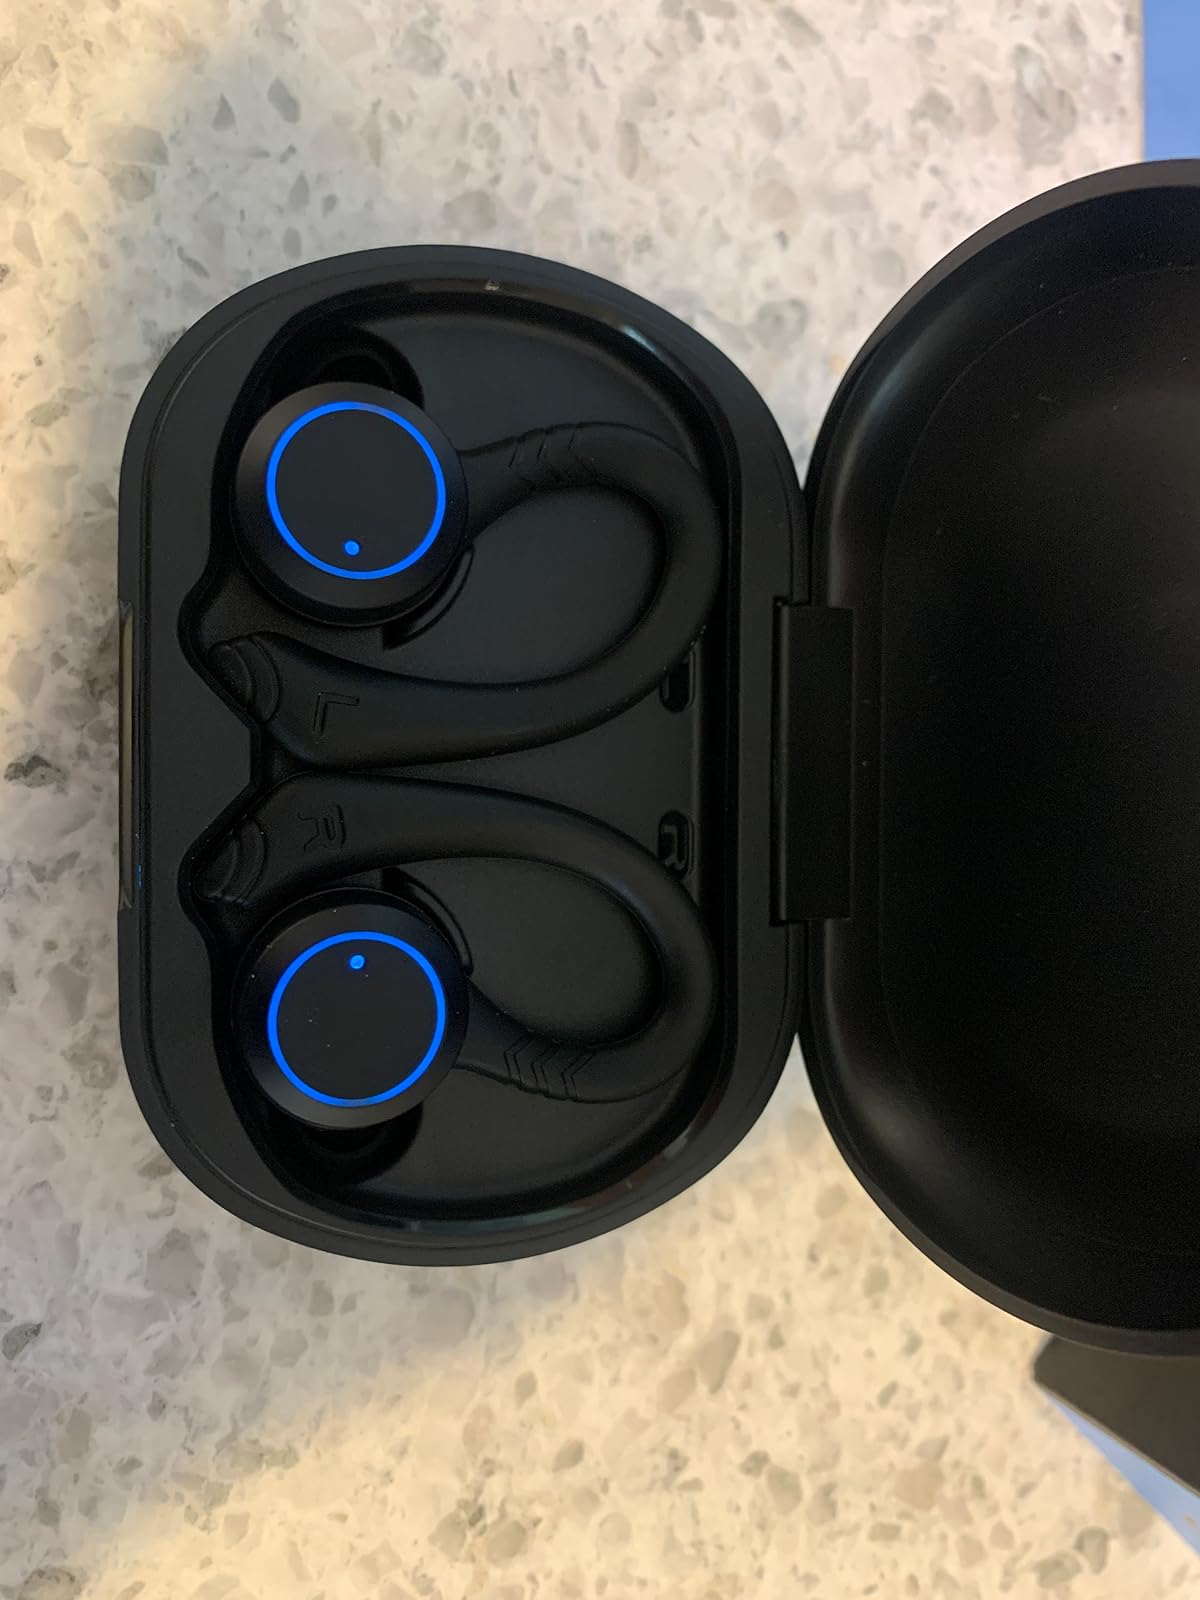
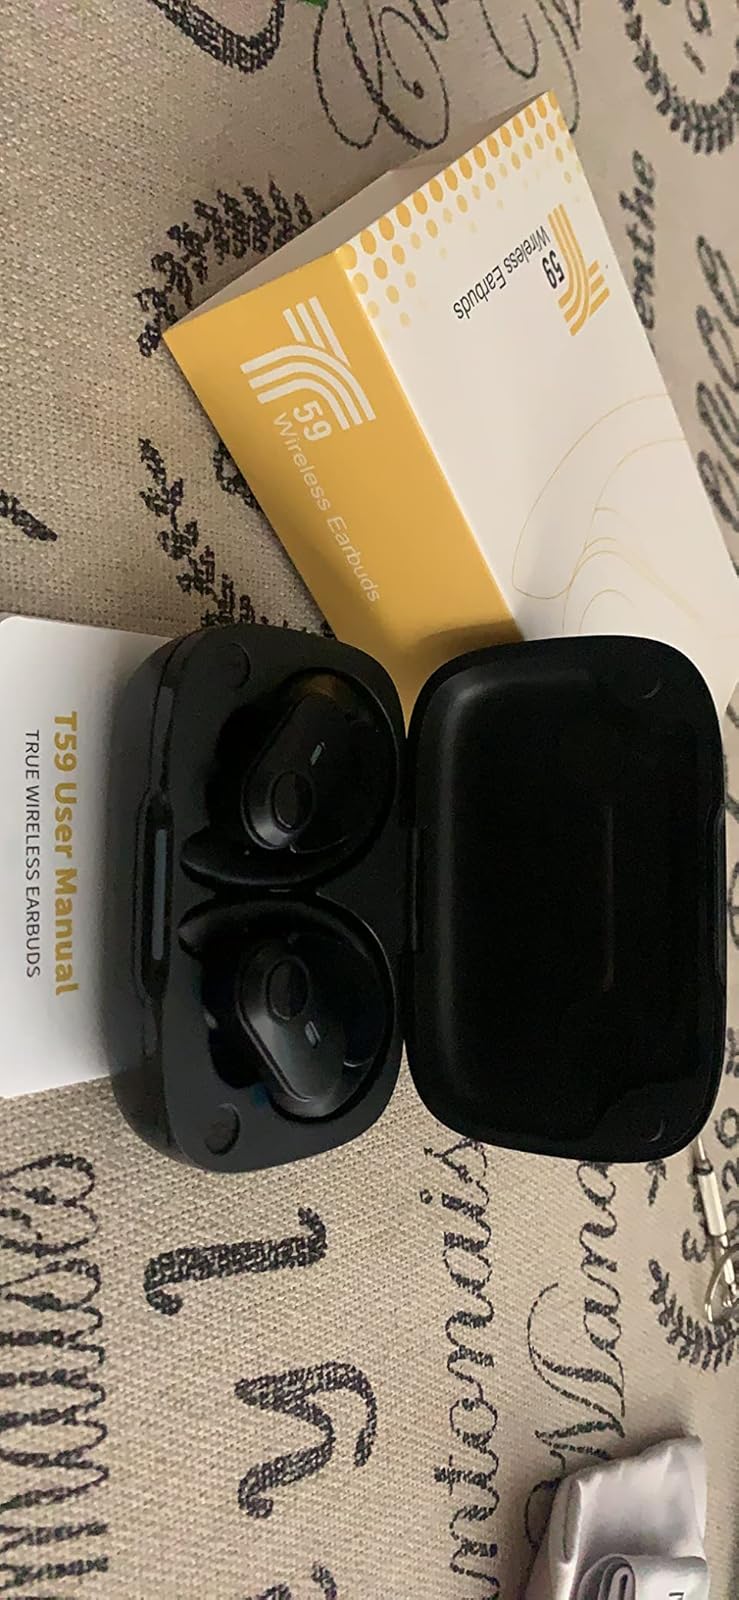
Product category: earbuds
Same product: no